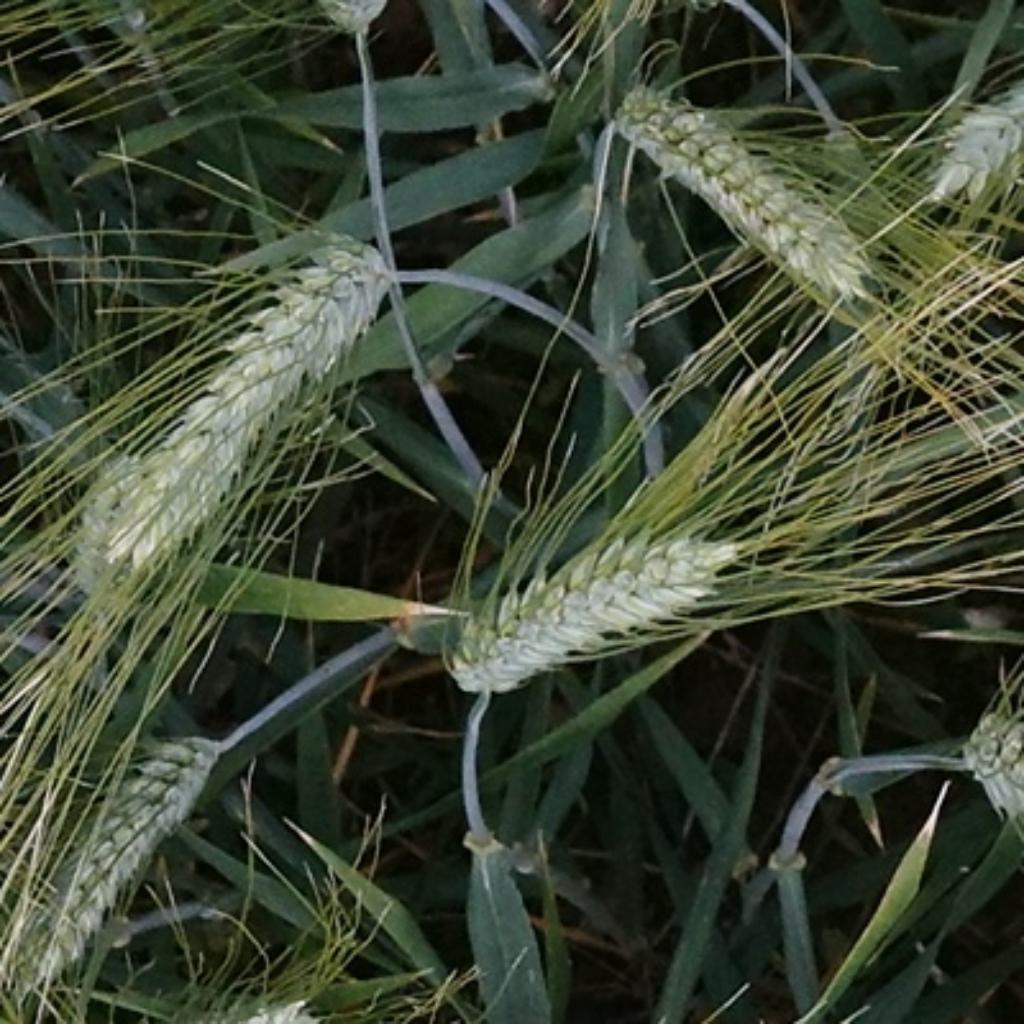
Country: France
Location: Toulouse
Wheat development stage: Filling - Ripening